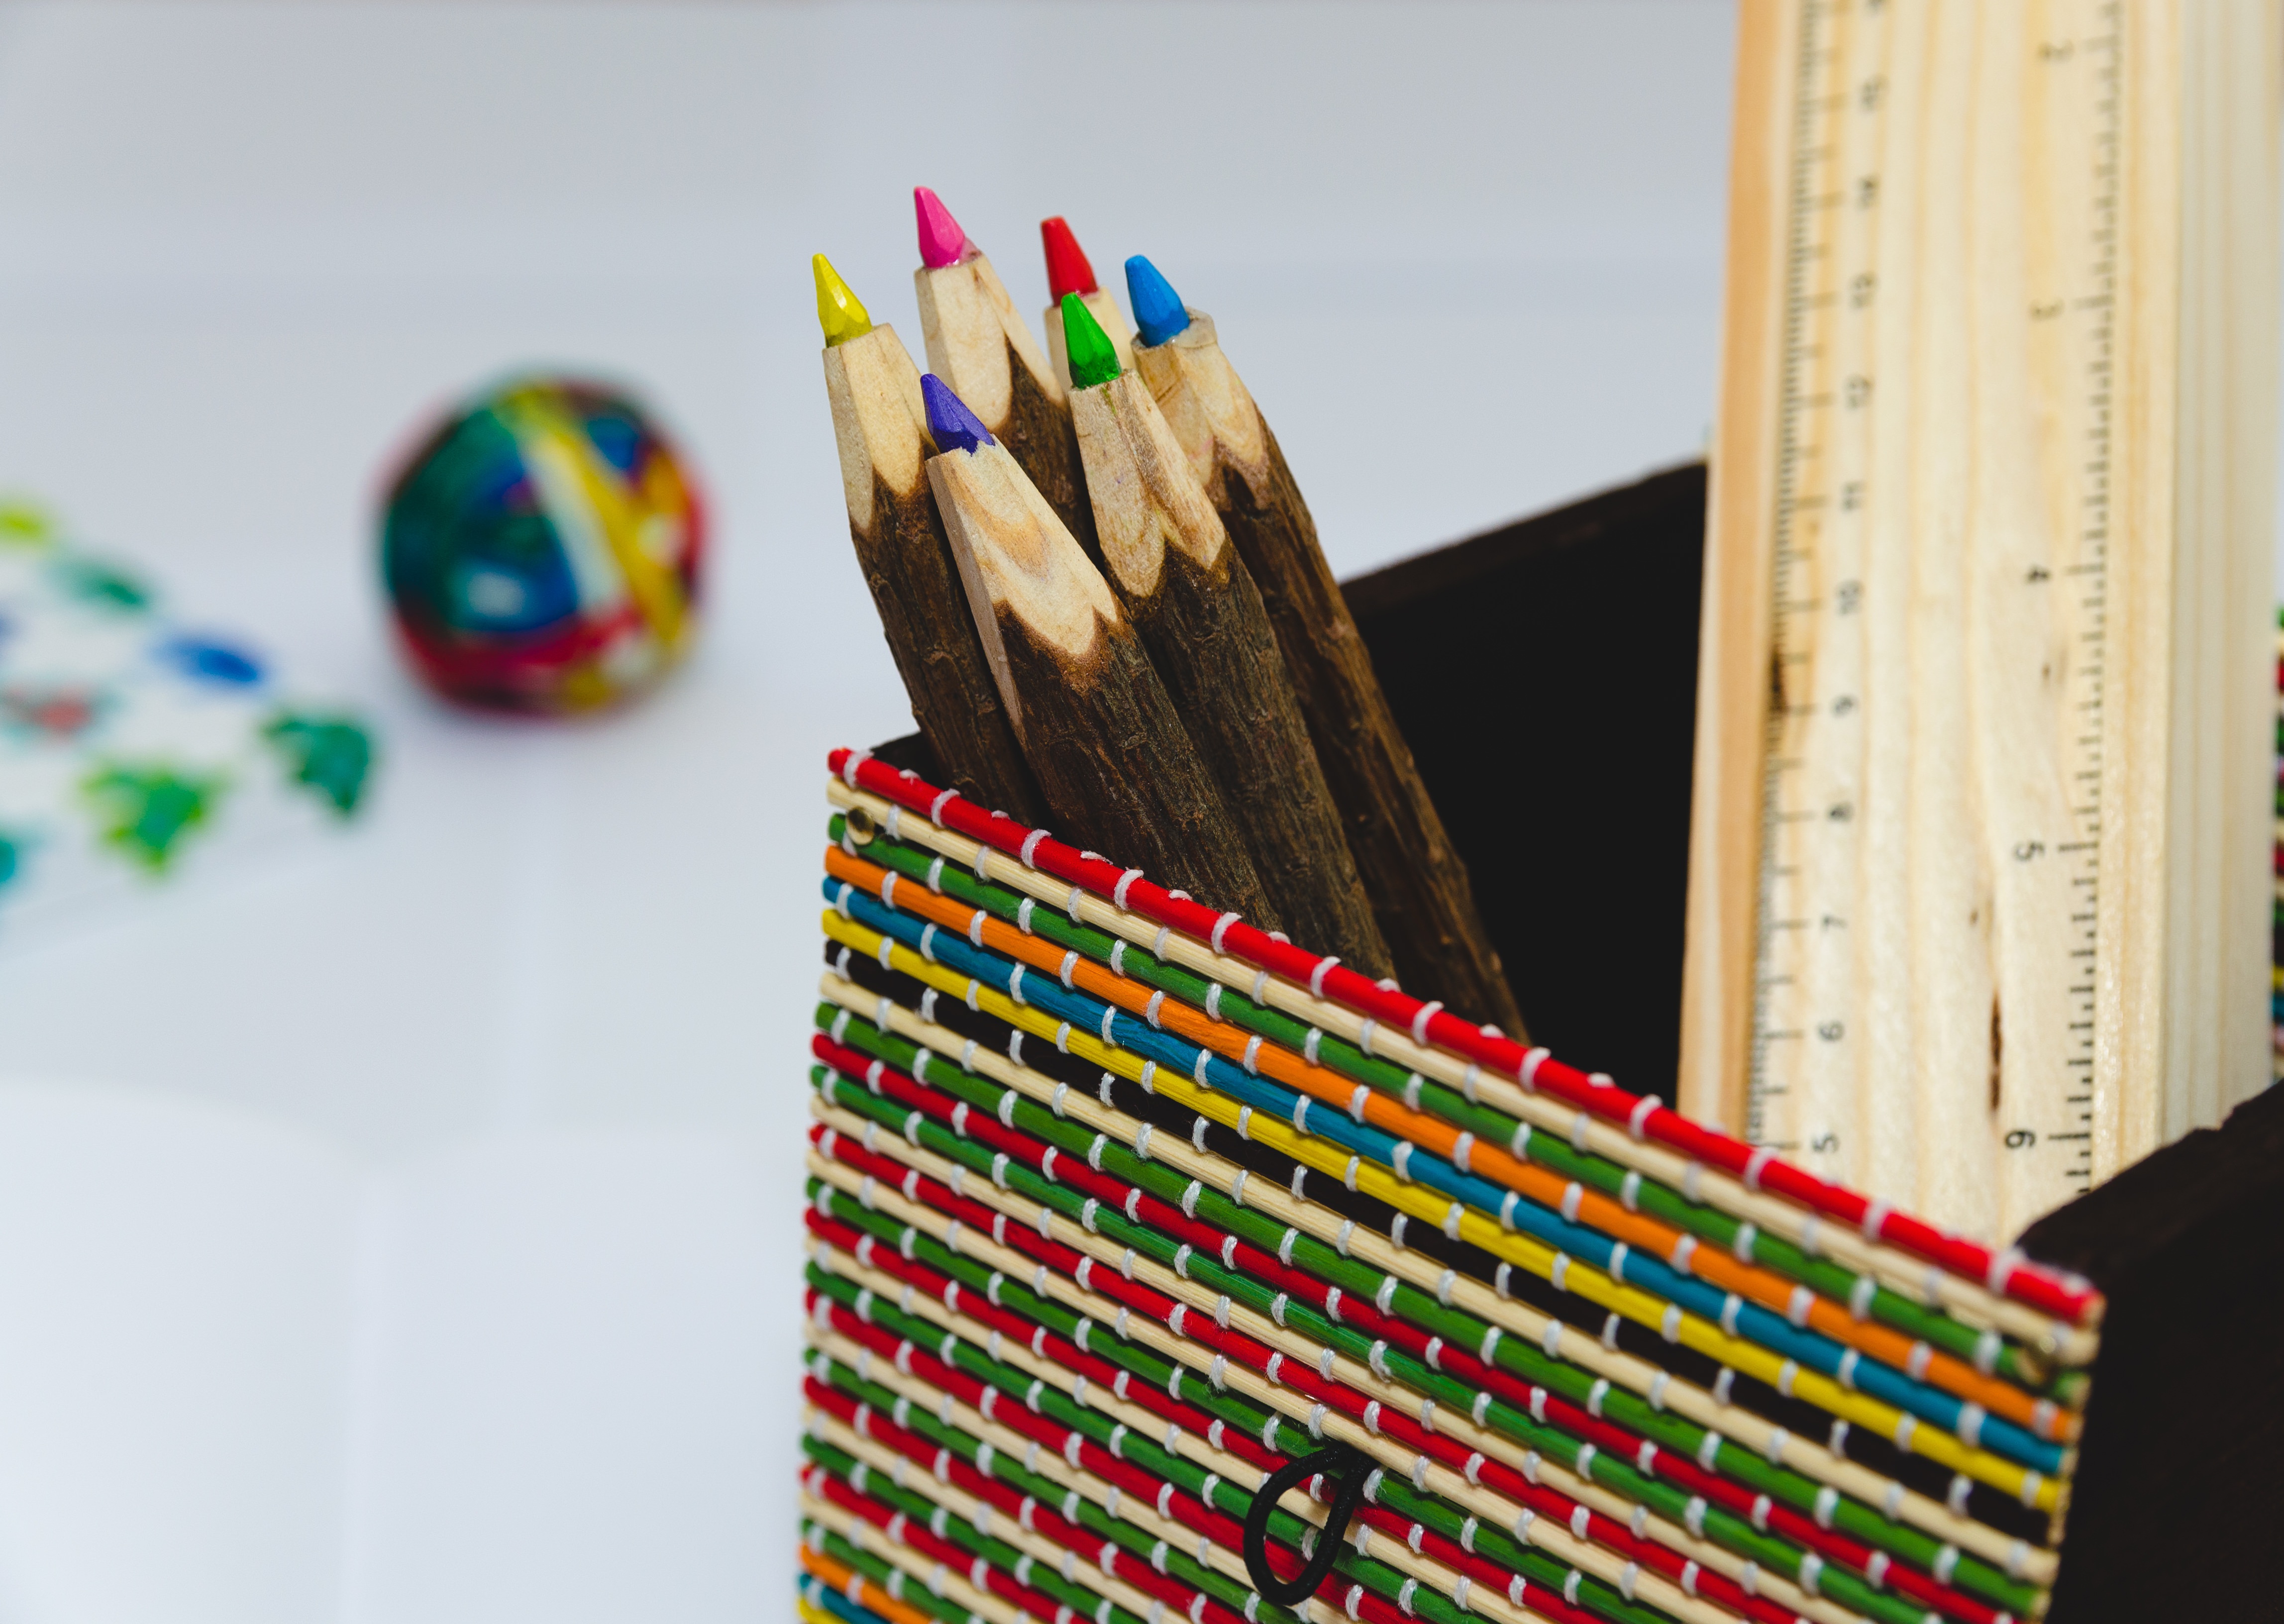
pencil, wood, color, ruler, toy, art, colors, design, colours, pencils, colored pencils, coloured pencils